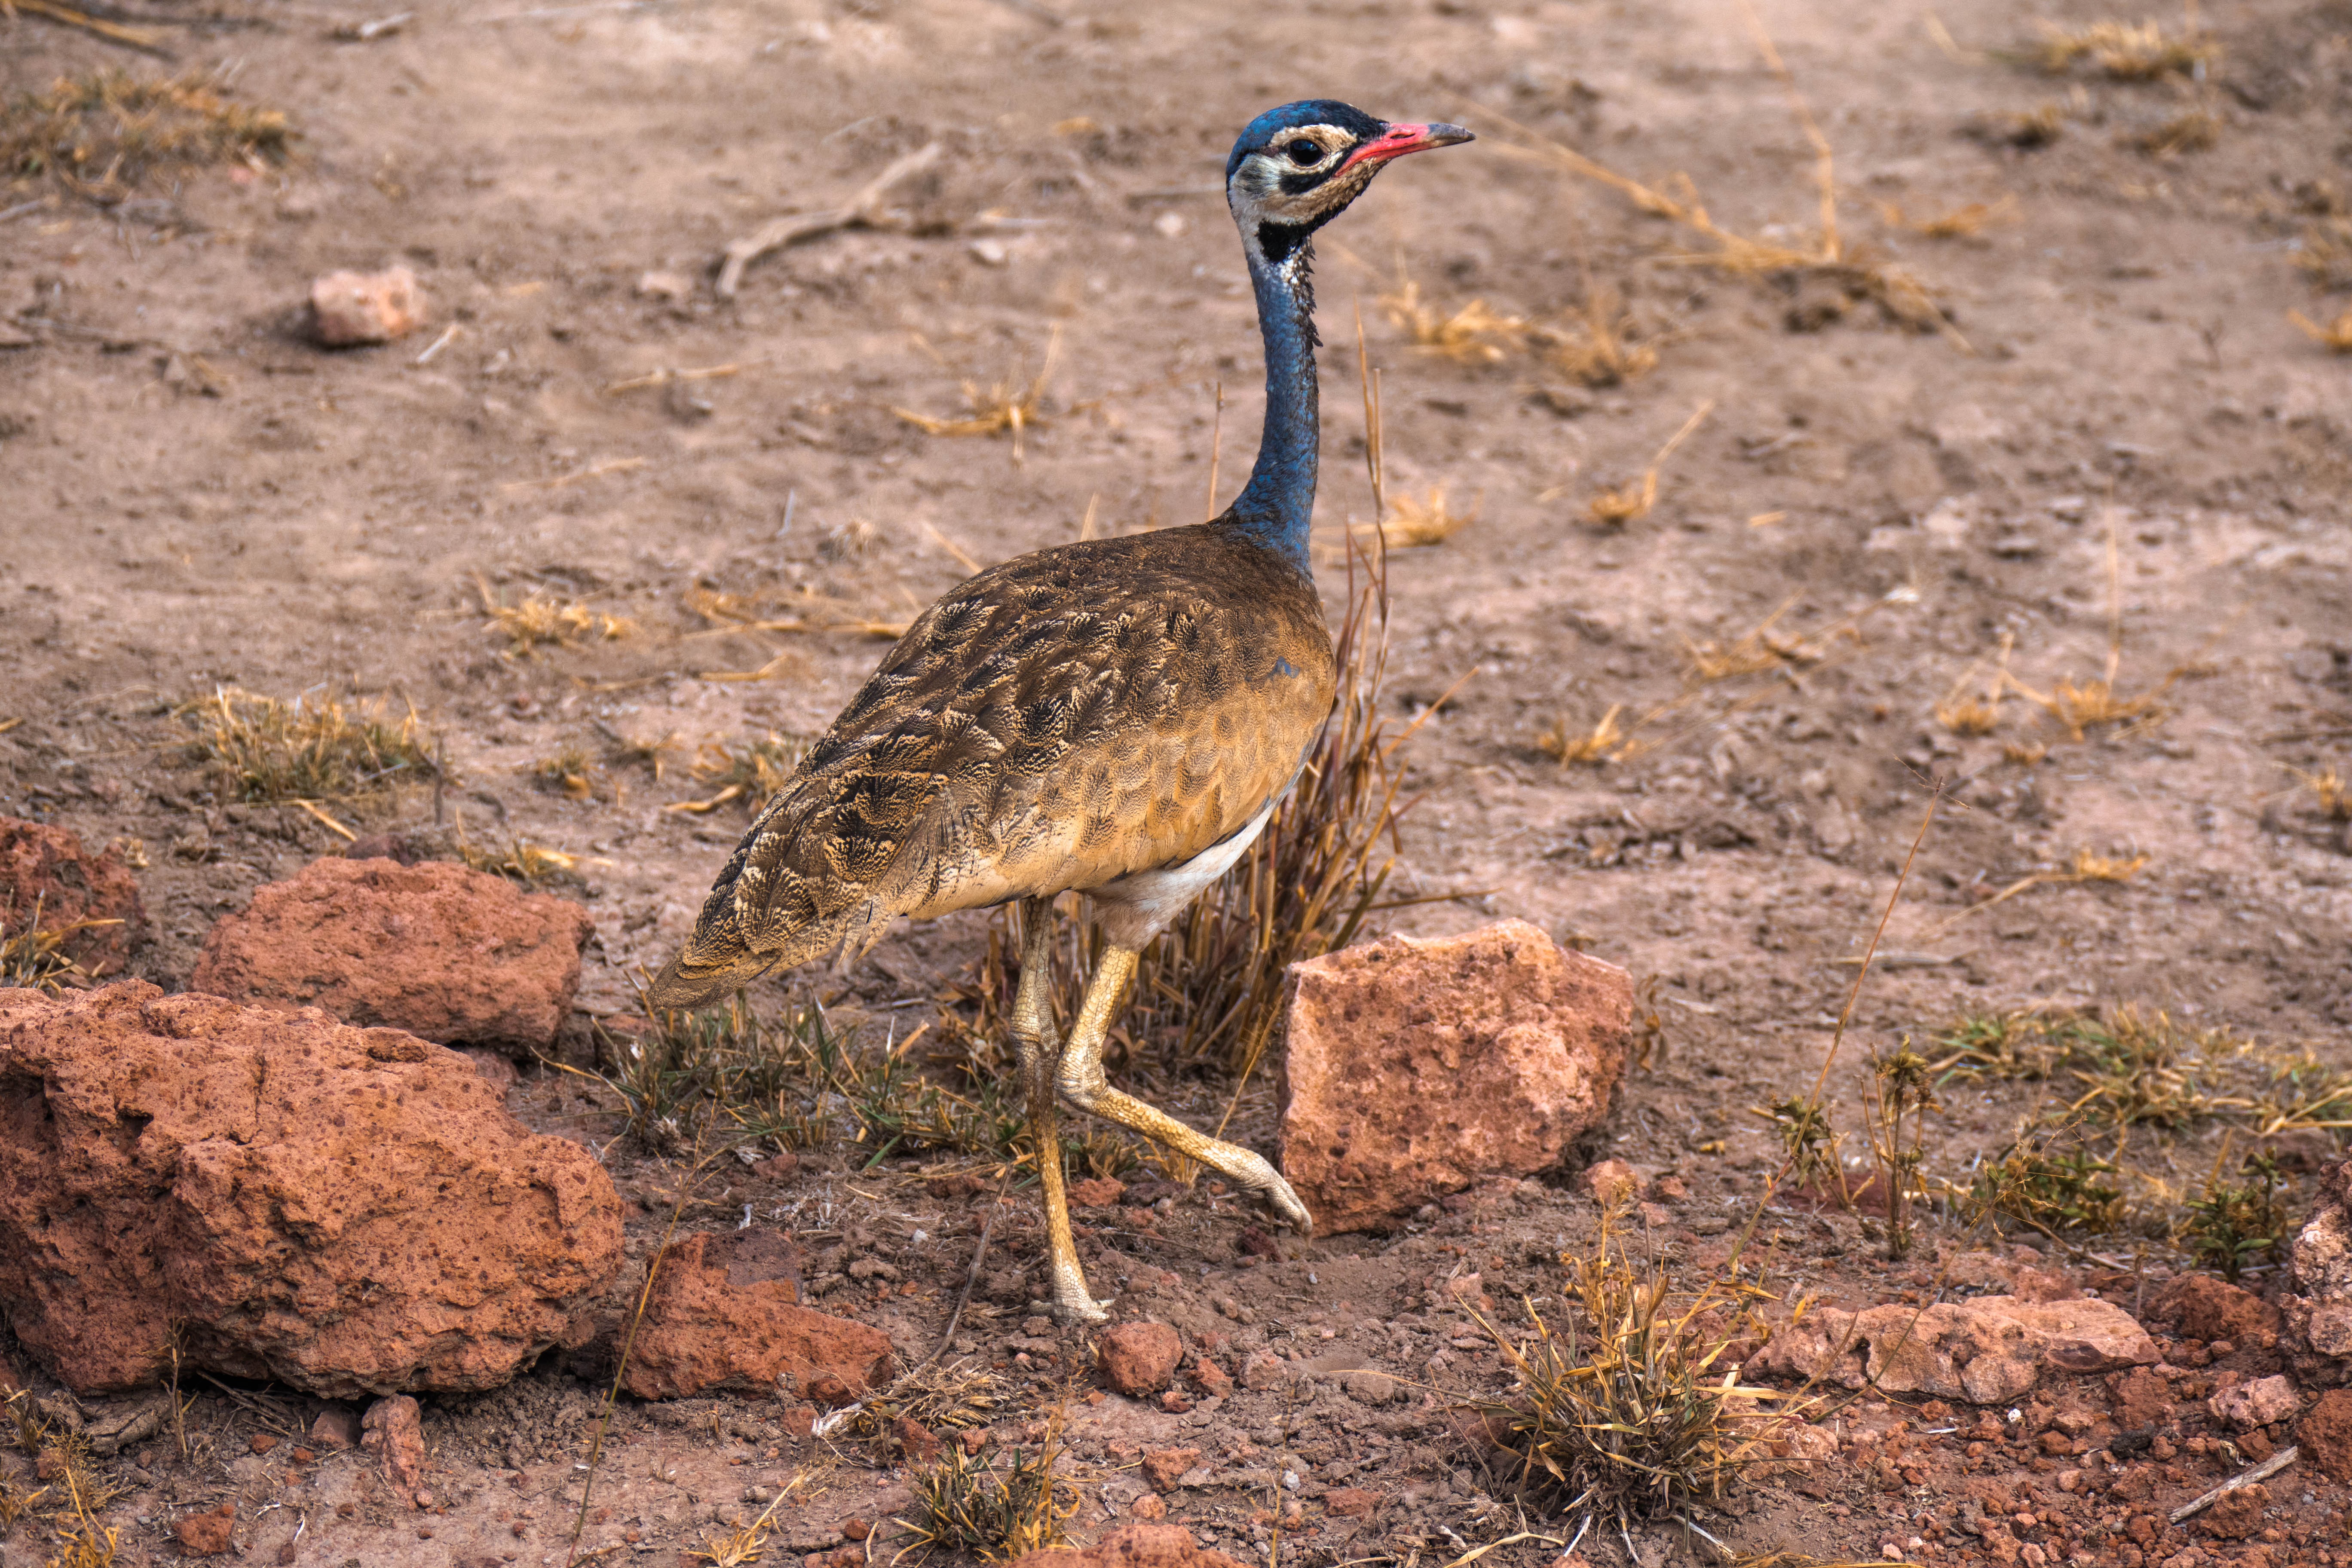
bird, wildlife, beak, africa, fauna, vertebrate, safari